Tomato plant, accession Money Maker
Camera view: vertical (180 deg); turntable rotation: 300 degrees
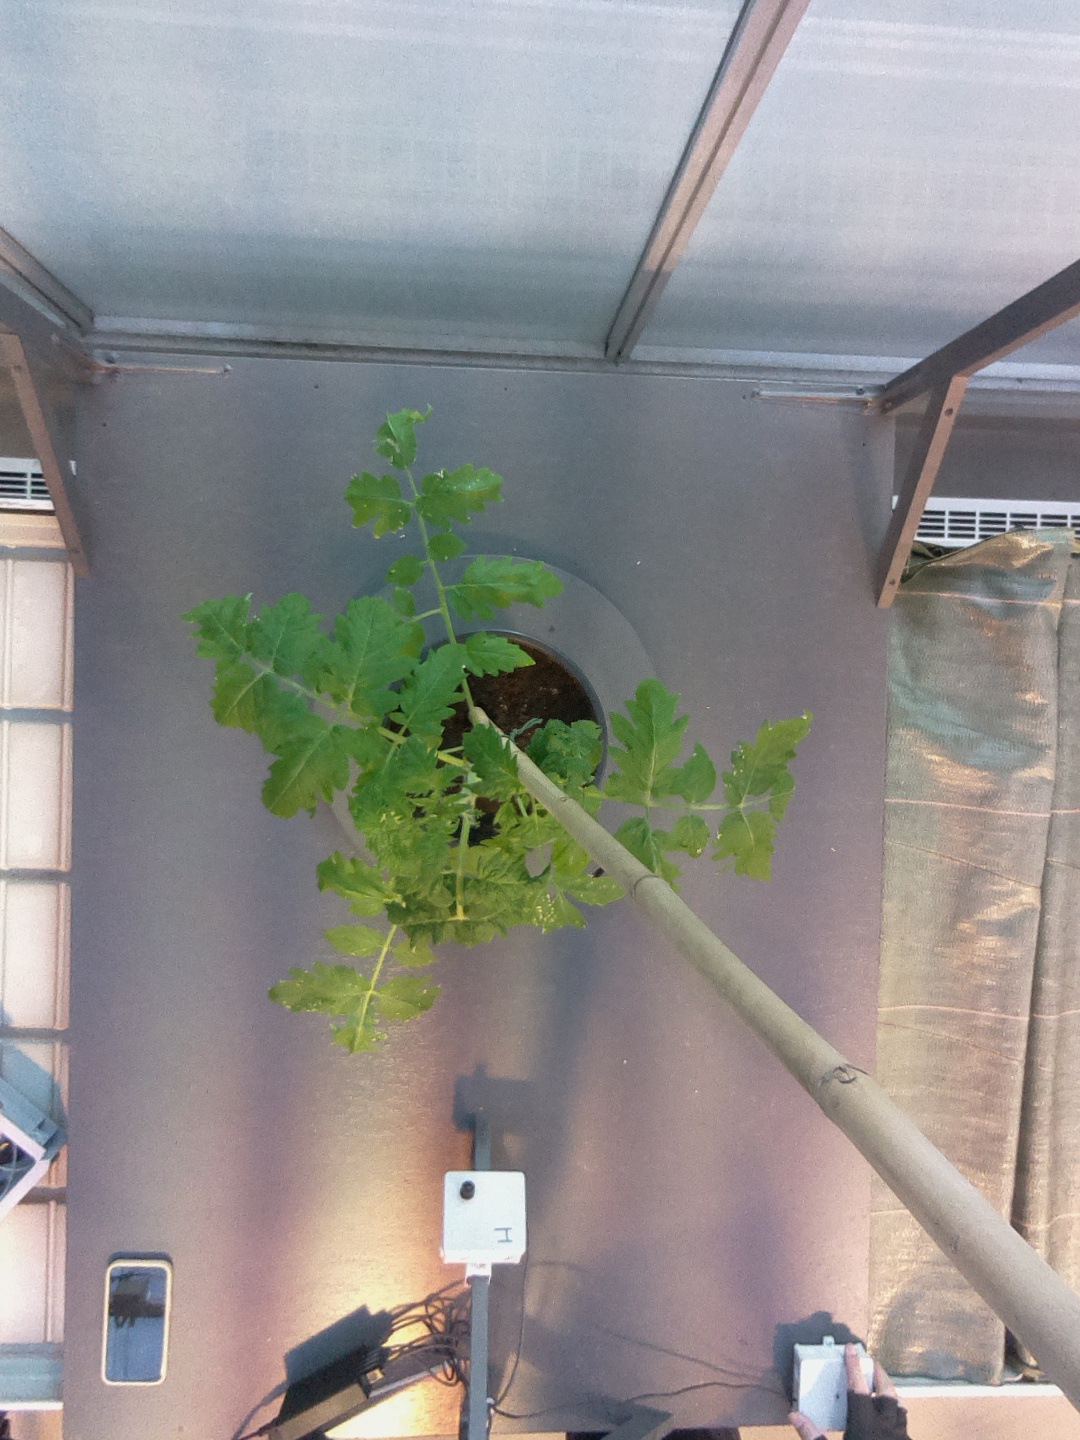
BBCH growth stage 51: First inflorence visible, visible closed flower bud